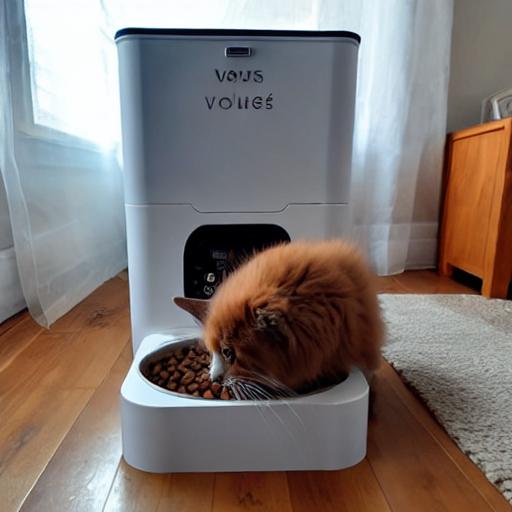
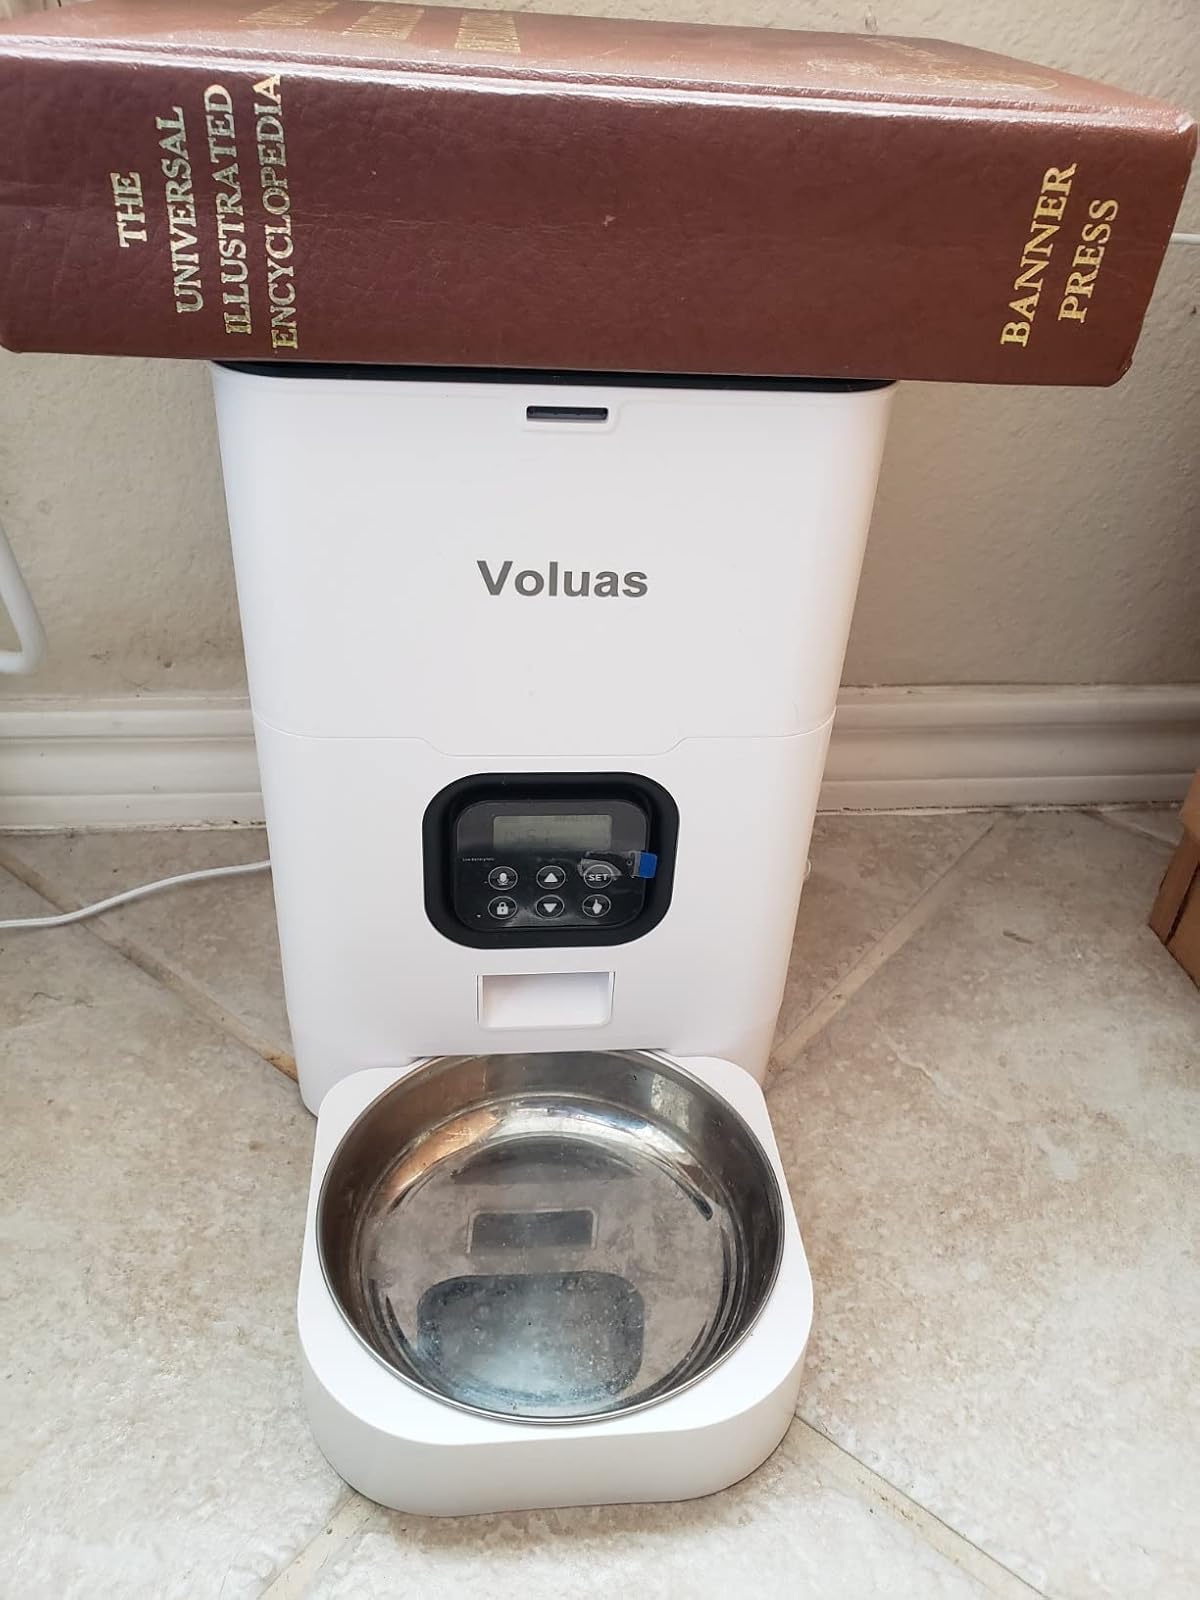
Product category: items_feeder
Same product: no